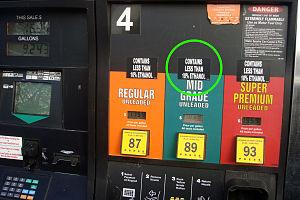
Un additif pour carburant est un produit destiné à améliorer le carburant auquel il est ajouté avant que celui-ci soit commercialisé. Il peut s'agir d'un produit destiné à augmenter l'indice d'octane d'une essence, à réduire la corrosion du moteur, à lubrifier certaines pièces pour améliorer l'efficacité énergétique ou encore à rendre le moteur moins polluant.